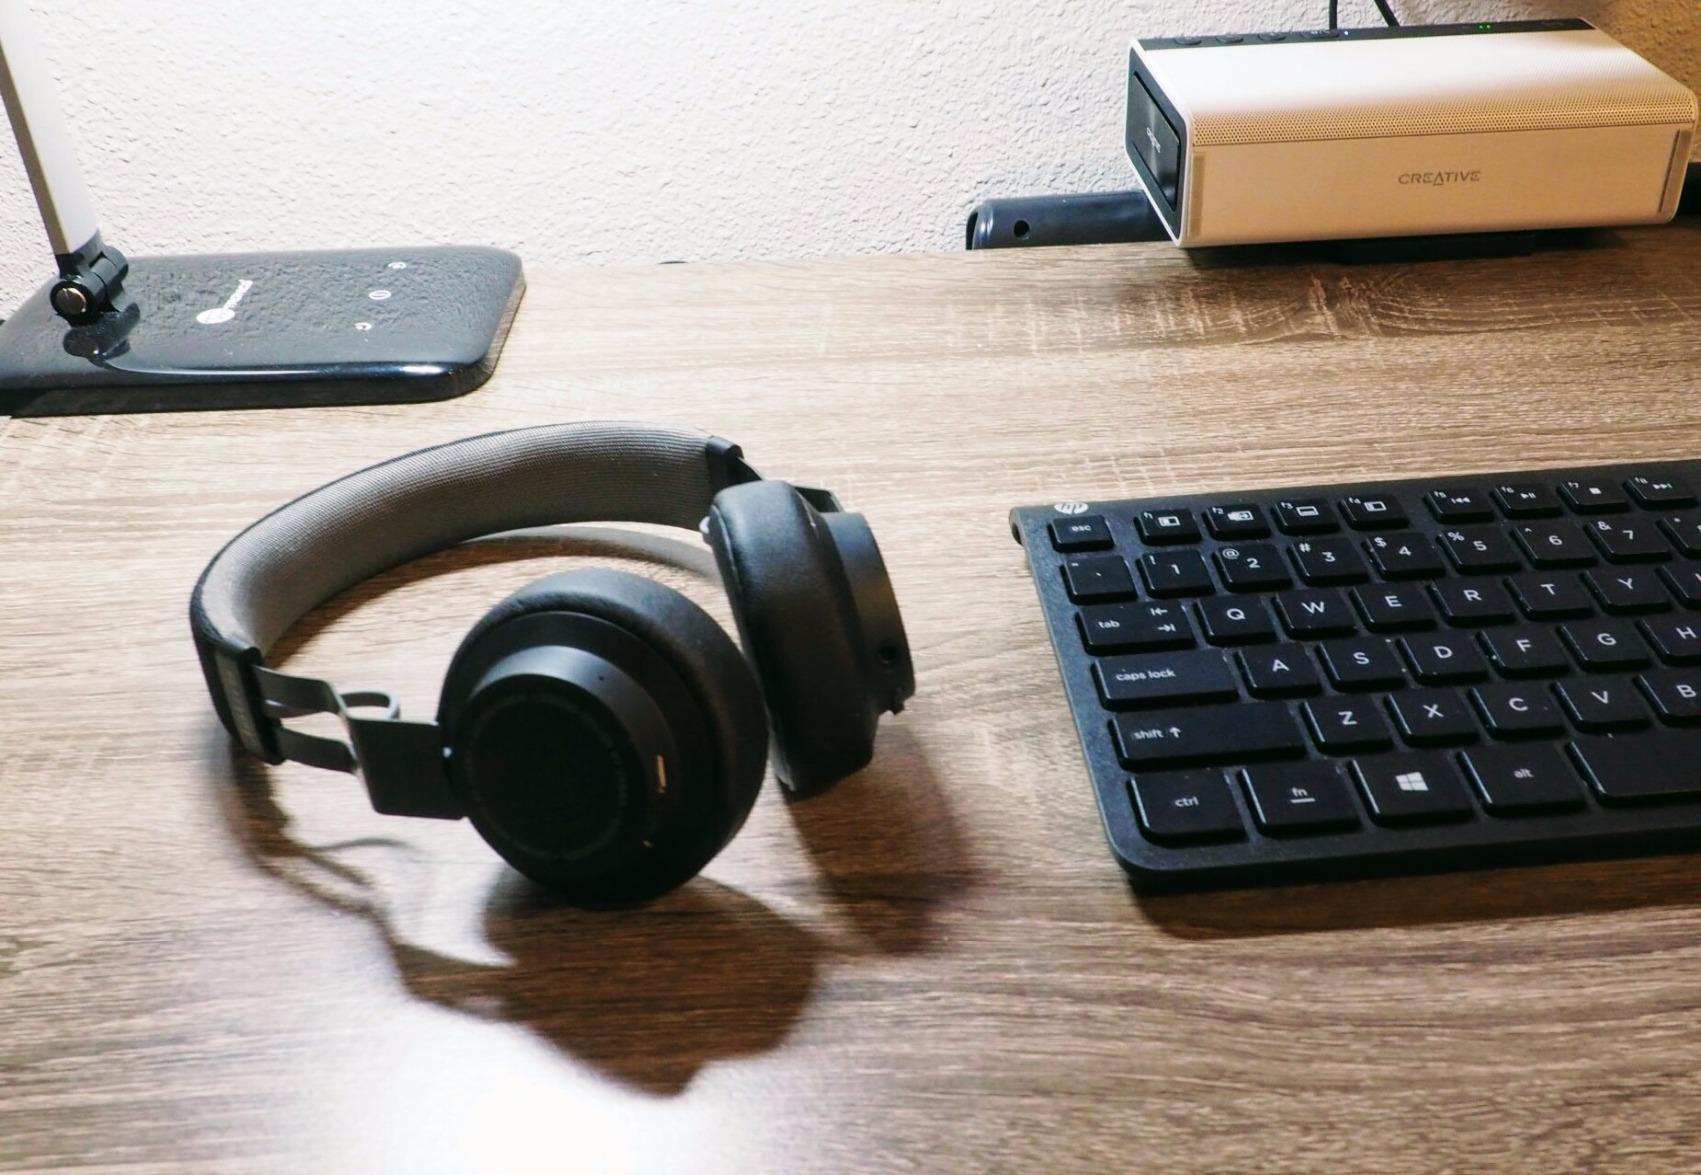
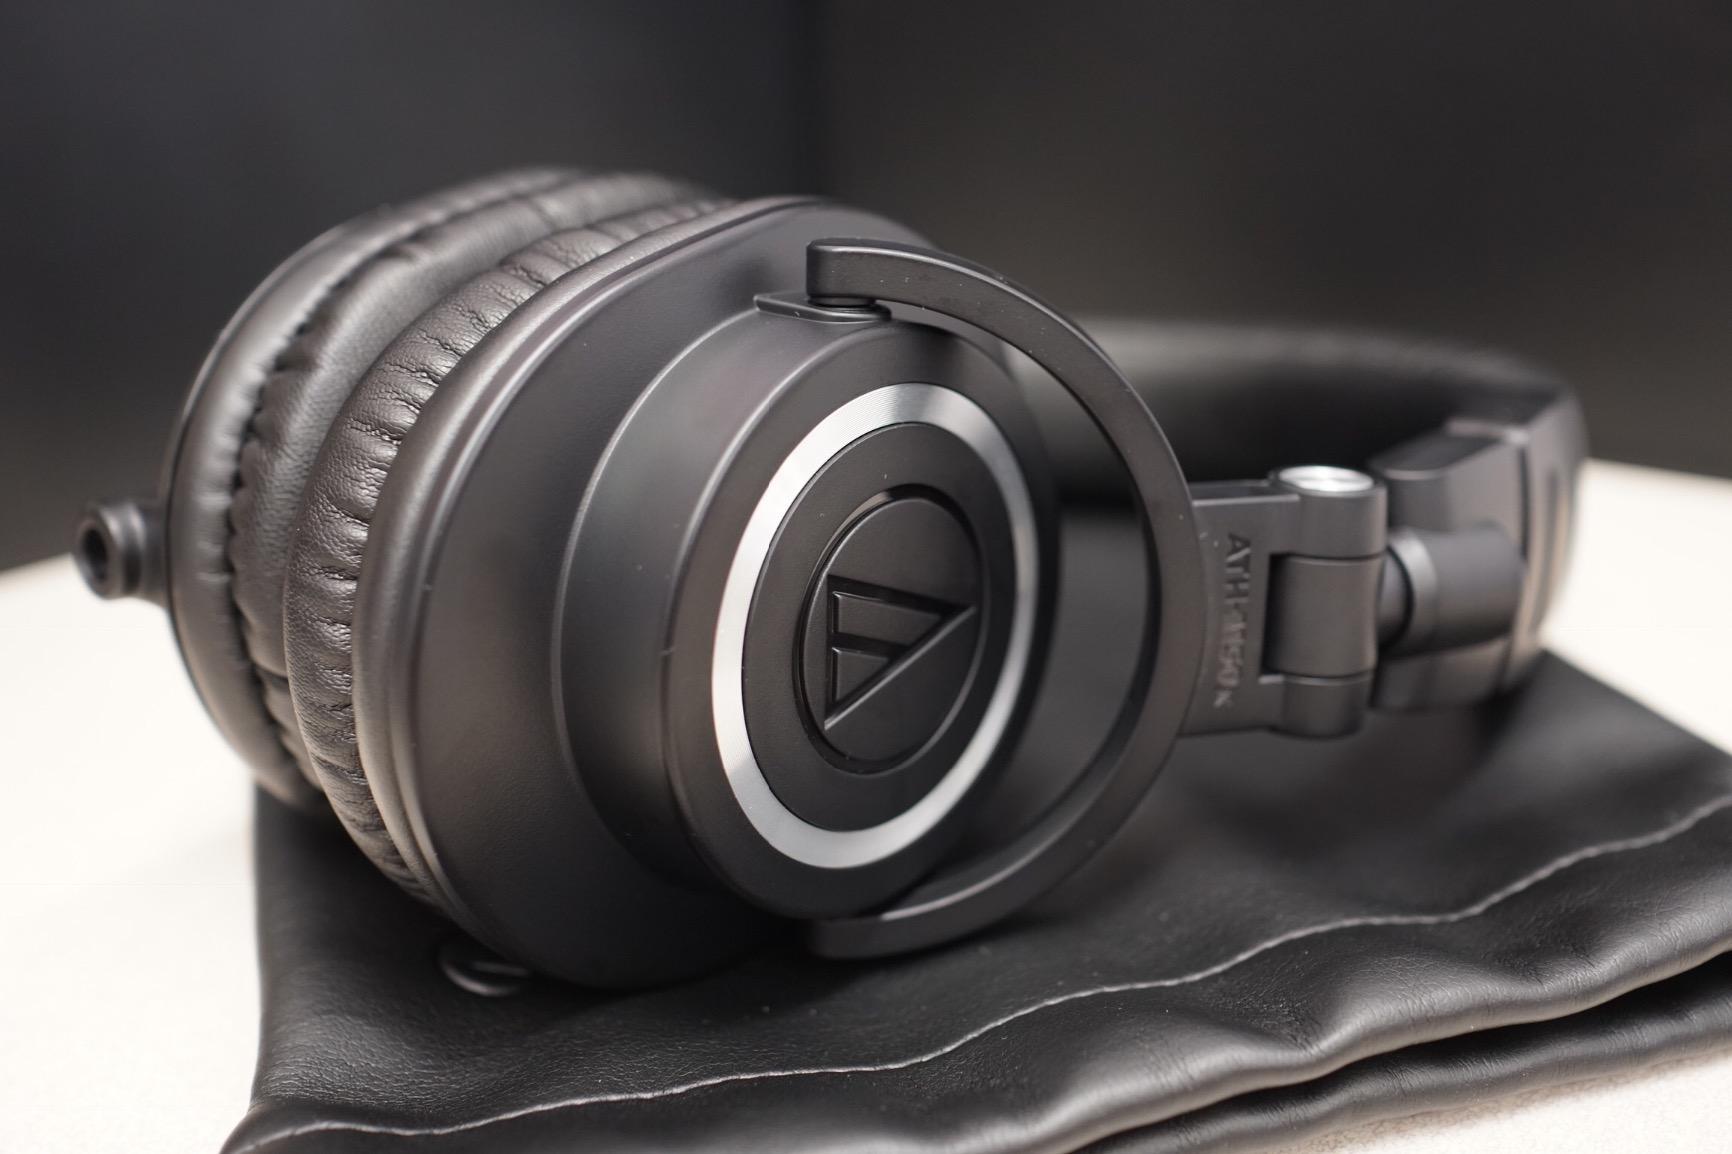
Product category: headphones
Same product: no